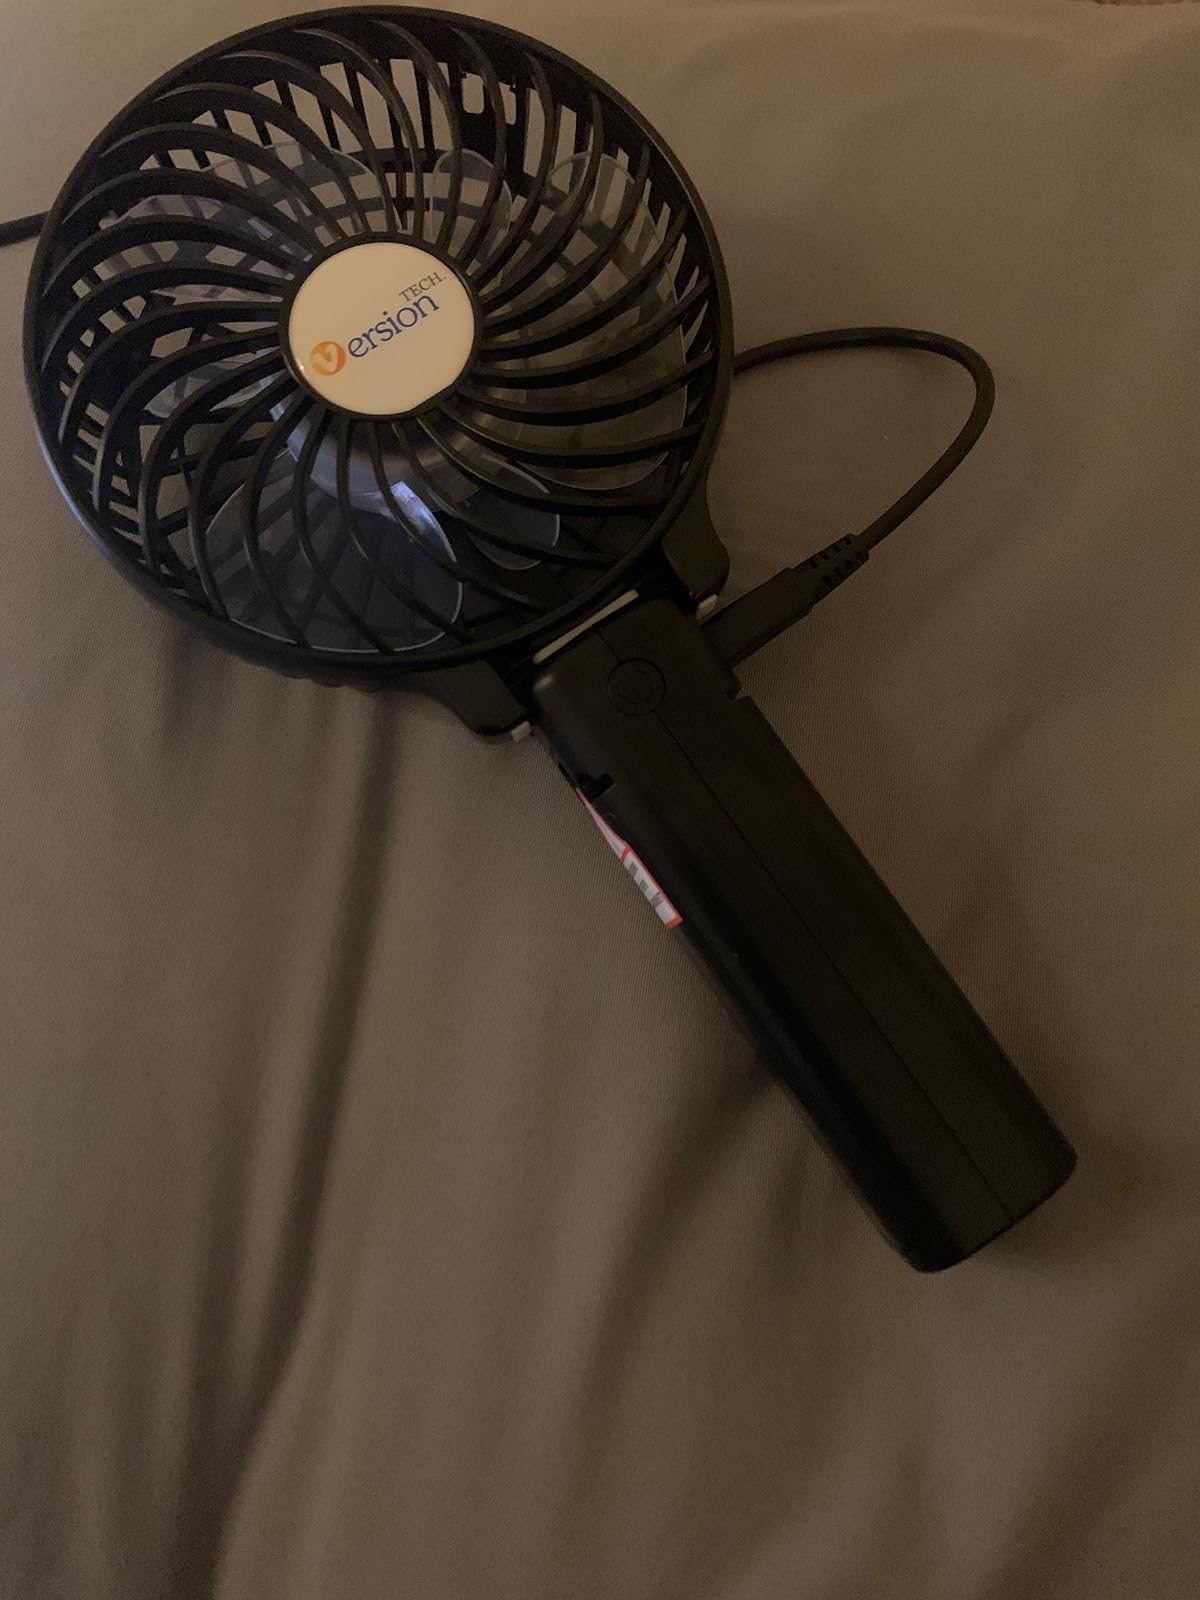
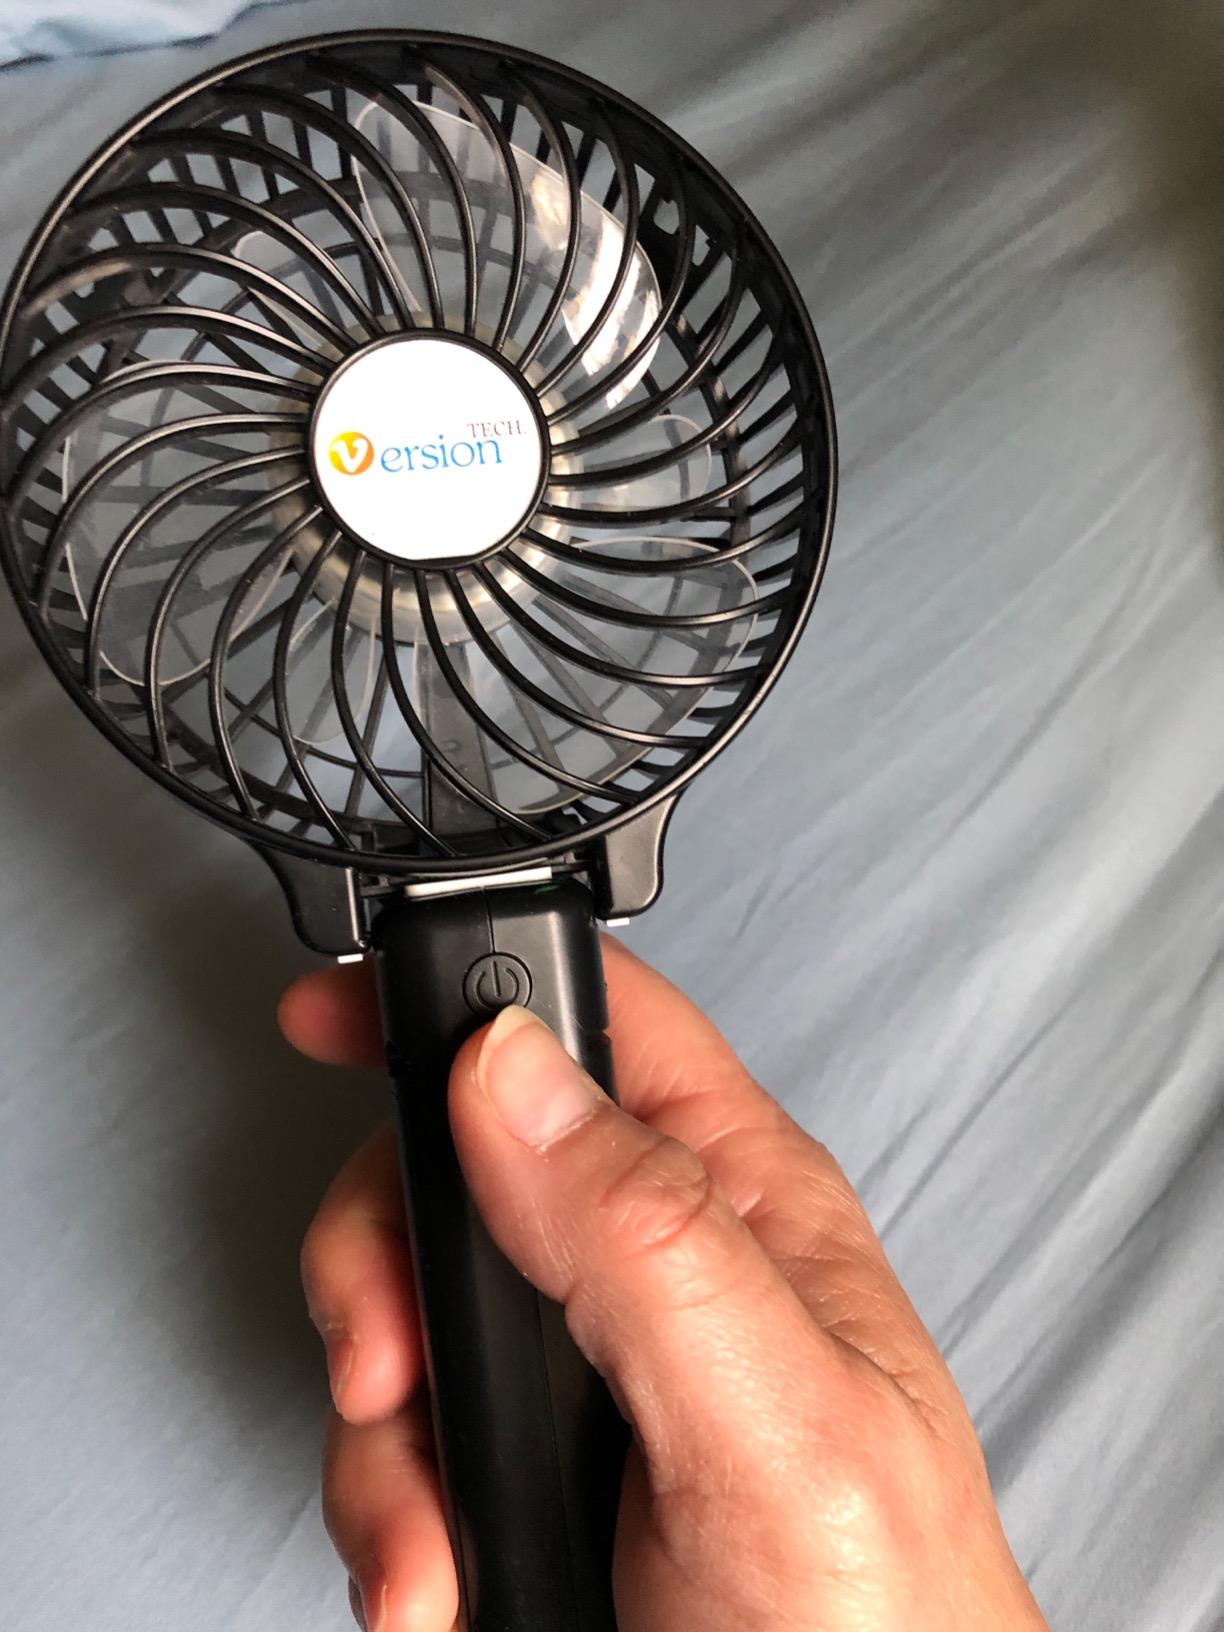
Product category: fan
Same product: yes